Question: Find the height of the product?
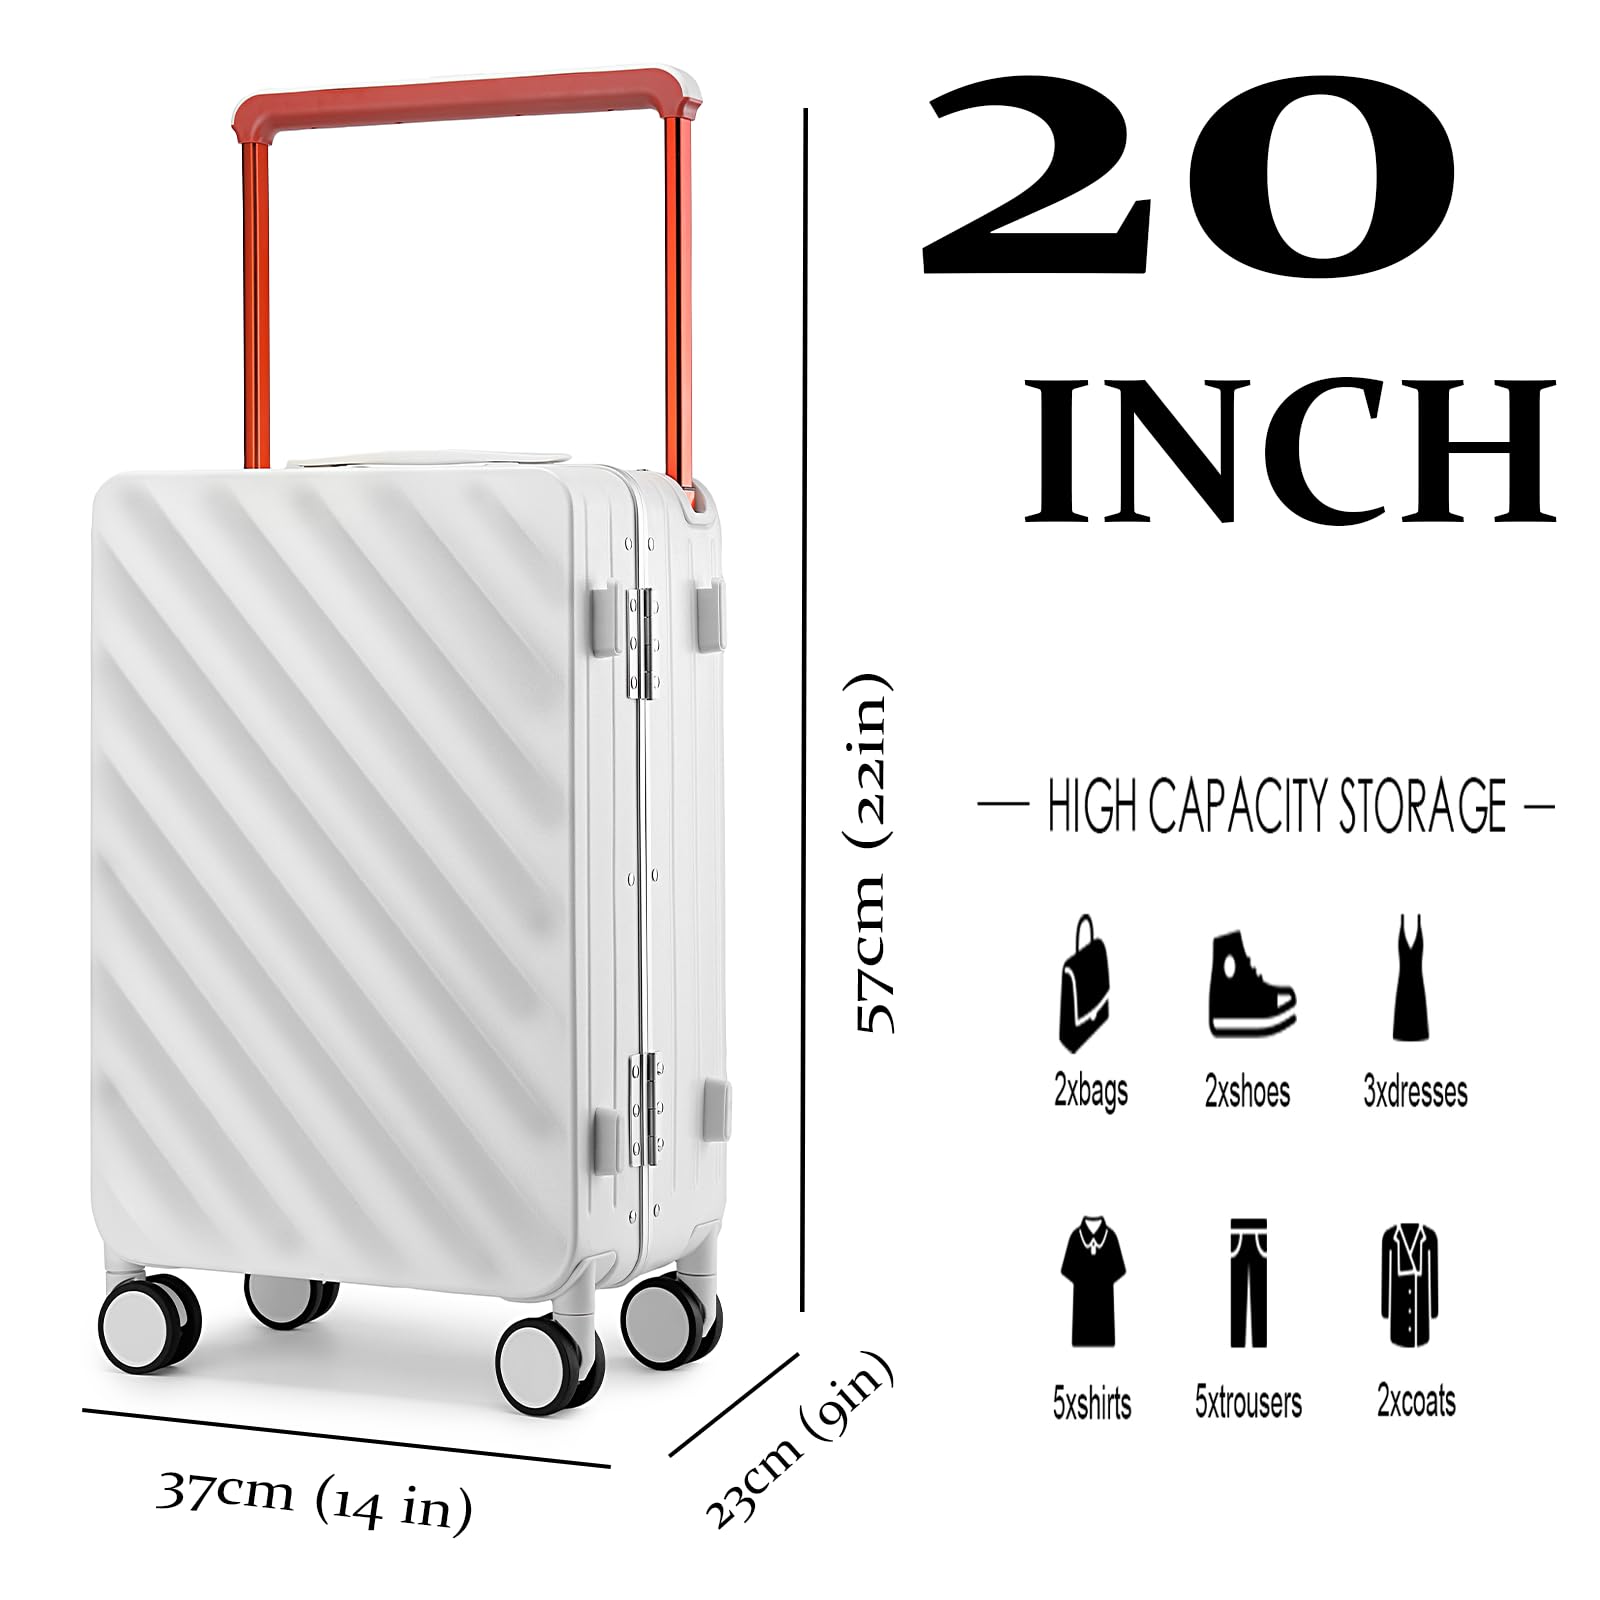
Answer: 22.0 inch